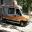
Label: ambulance